Arctic ecology

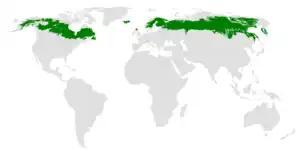
Geographical locations where the taiga biome is found.

Tundra is found north of 70° N latitude in North America, Eurasia and Greenland. It can be found at lower latitudes at high elevations as well. The average temperature is ; during the summer it is less than . Average precipitation ranges from , and the permafrost can be "several hundred meters" thick. Plant species supported by tundra are generally short, lacking stems due to threats posed to vascular structure by frozen temperatures, and much of their growing matter is found below the soil. They are composed mainly of perennial forbs, dwarf shrubs, grasses, lichens, and mosses.